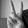
ASL letter: V